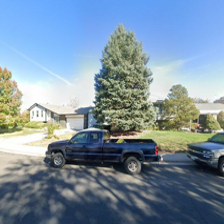
Label: streetView